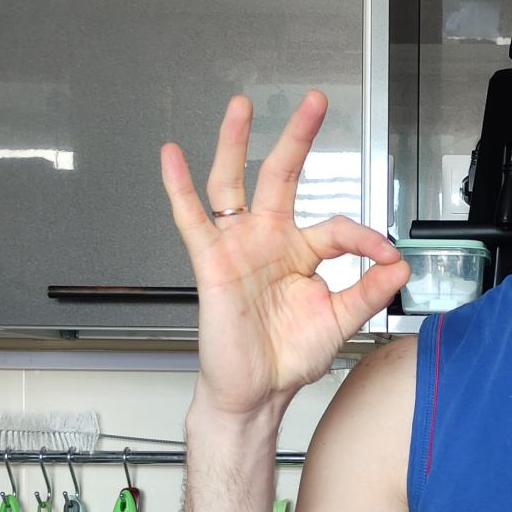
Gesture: ok